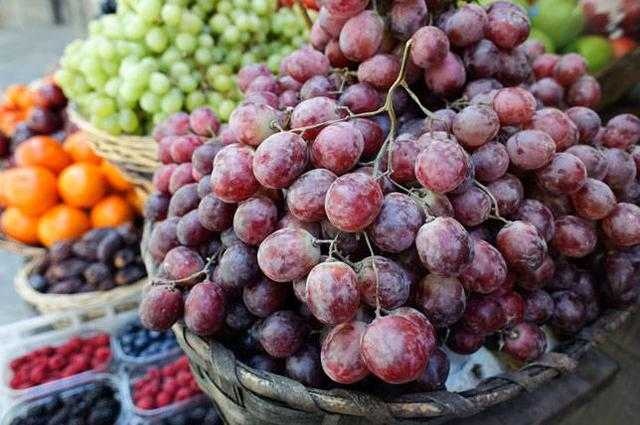
Label: Grapes